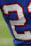
Number: 2